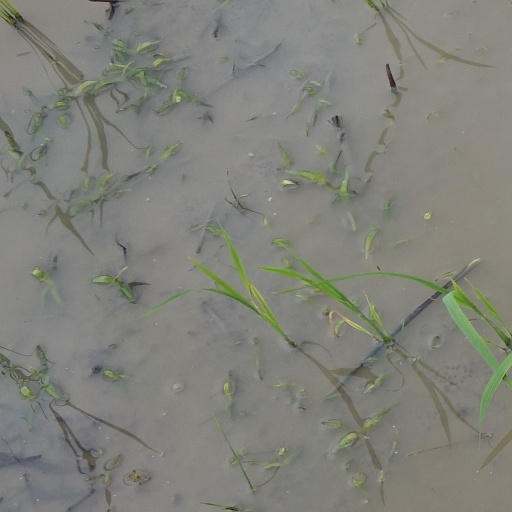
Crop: rice